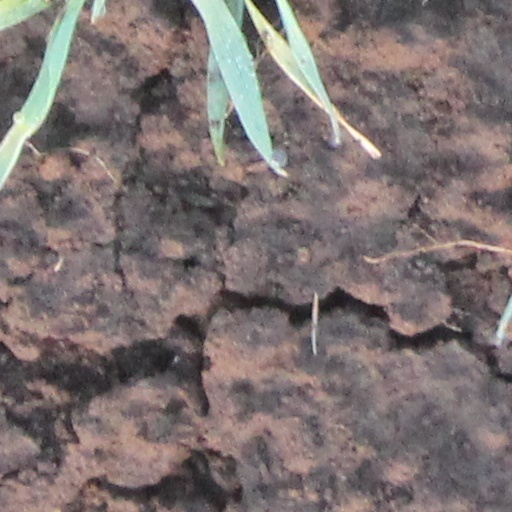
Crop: wheat